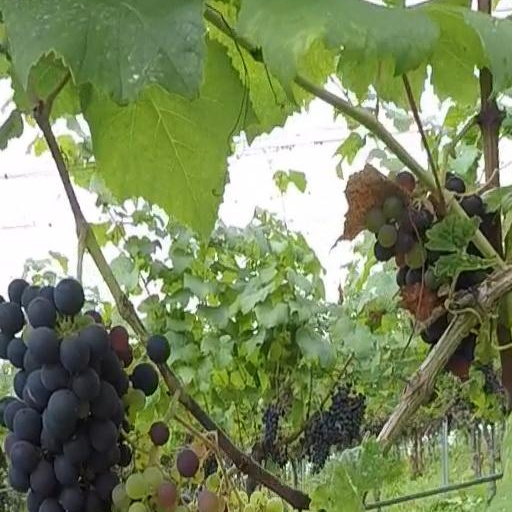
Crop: grape